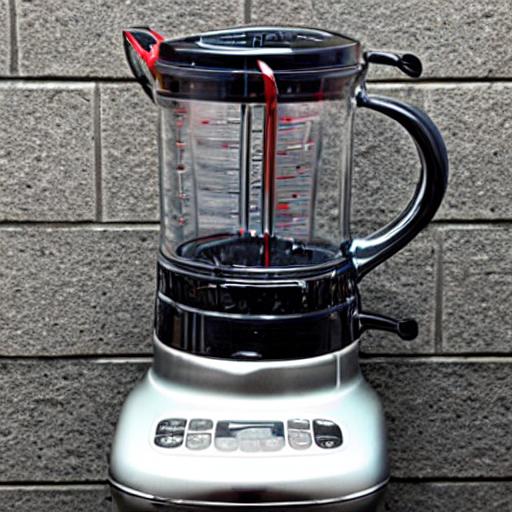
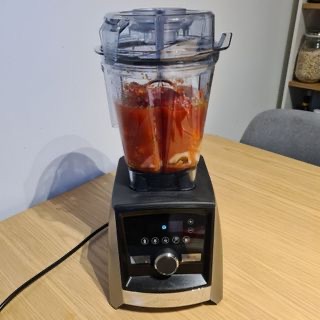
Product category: items_blender
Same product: no